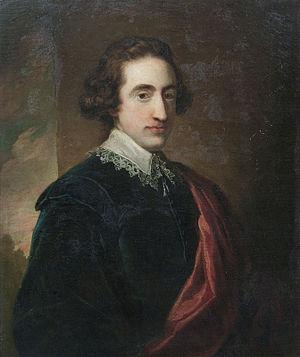
Henry Cressett Pelham était un homme politique britannique, connu sous le nom d'Henry Pelham jusqu'en 1792.